Cambridge SoundWorks

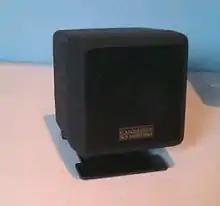
A speaker from a FPS2000 surround set

Cambridge SoundWorks was a Massachusetts-based consumer audio manufacturer and retailer.